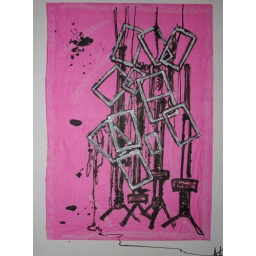
Using branches in black ink and white acrylics on pink tissue paper.